Villo!

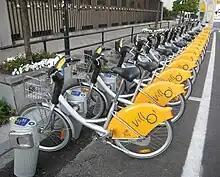
Line of bikes at a Villo! station

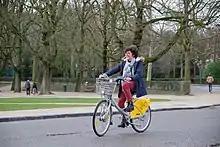
Villo! user in the Parc du Cinquantenaire/Jubelpark

Villo! (a portmanteau of the French words ("city") and ("bicycle")) is a public bicycle rental programme in Brussels-Capital Region, Belgium. It was launched on 19 May 2009 in cooperation between the Brussels-Capital region and the company JCDecaux as a replacement of the former scheme Cyclocity, launched in 2006.